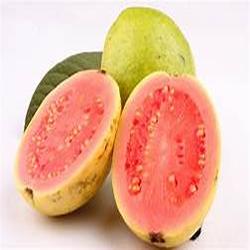
Label: Guava